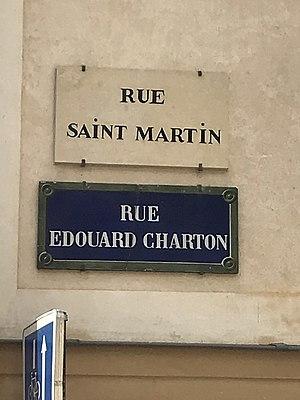
Plaques de rue superposées de la rue Édouard-Charton et de son ancien nom, rue Saint-Martin
La rue Édouard-Charton est une voie des quartiers Saint-Louis et des Chantiers de Versailles, en France.